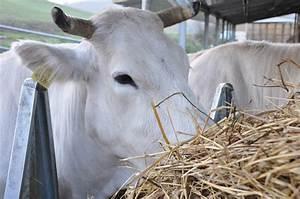
cow